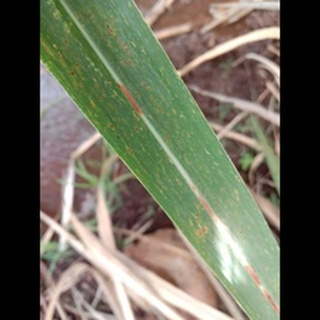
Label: sugarcane_rust